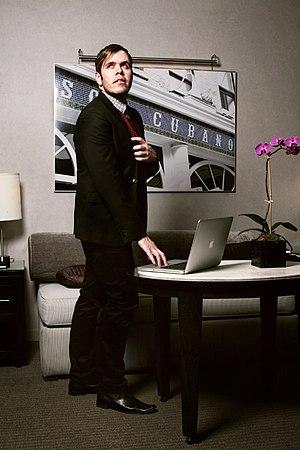
Mario Armando Lavandeira Jr., plus connu sous le pseudonyme Perez Hilton, est un blogueur américain, rédacteur du blogue Perezhilton.com. Il a pour habitude de poster des photos de paparazzi agrémentées de « gribouillages ». Le caractère outrancier de son blog fait de lui une personnalité médiatique et controversée. Cette notoriété lui permet néanmoins d'attirer les médias, parfois plus généralistes, sur certaines personnalités.